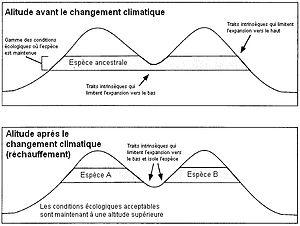
Exemple hypothétique illustrant comment le ""niche conservatism"" est à l'origine de la séparation allopatrique vicariance."
La phylogénie est l'étude des relations de parenté entre les êtres vivants et permet l'inscription des espèces dans une histoire évolutive et leur regroupement en groupes taxonomiques. Cette histoire joue un rôle fondamental dans la détermination des niches écologiques de chaque espèce et l'étudier nous permet de comprendre comment les différents mécanismes évolutifs existants ont permis la répartition actuelle des espèces dans leur niche écologique.